Optical module

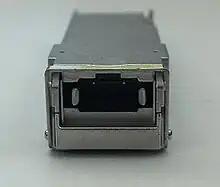
Mpo-connector QSFP

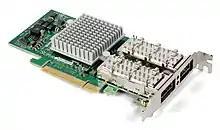
Supermicro AOC-UIBQ-M2 dual port InfiniBand HCA

The C form-factor pluggable (CFP) is an MSA among competing manufacturers for a common form-factor for the transmission of high-speed digital signals. The letter "C" in the name stands for the Latin letter C used to express the number 100 ("centum"), since the standard was primarily developed for 100 Gigabit Ethernet systems.